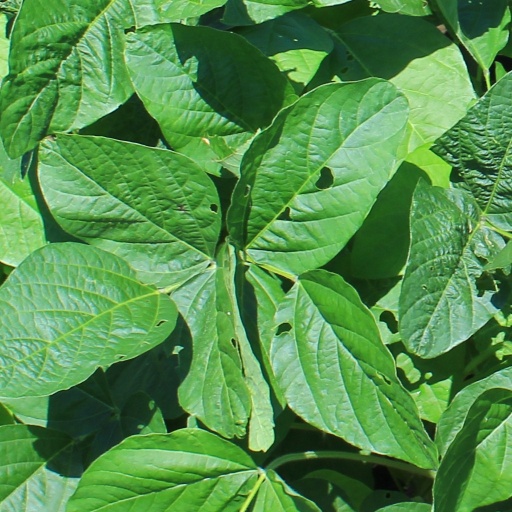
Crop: soybean